Flight of the Red Balloon

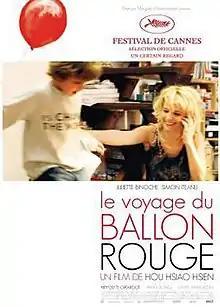
©BAC Films 2007

Flight of the Red Balloon is a 2007 French-Taiwanese film directed by Hou Hsiao-hsien. It is the first part in a new series of films produced by Musée d'Orsay, and tells the story of a French family as seen through the eyes of a Chinese student. The film was shot in August and September 2006 on location in Paris. This is Hou's first non-Asian film. It references the classic 1956 French short "The Red Balloon" directed by Albert Lamorisse.